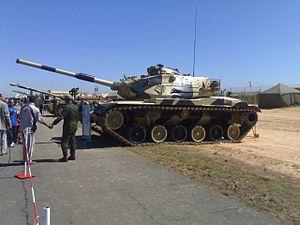
Char d'assault M-60 Patton des force armée royales marocaine
L'Armée royale du Maroc est l'armée de terre des Forces armées royales du Maroc. Elle a été créée à la veille de l'indépendance du pays en 1956 par le roi Mohammed V, grand-père de Mohammed VI, roi actuel du Maroc.